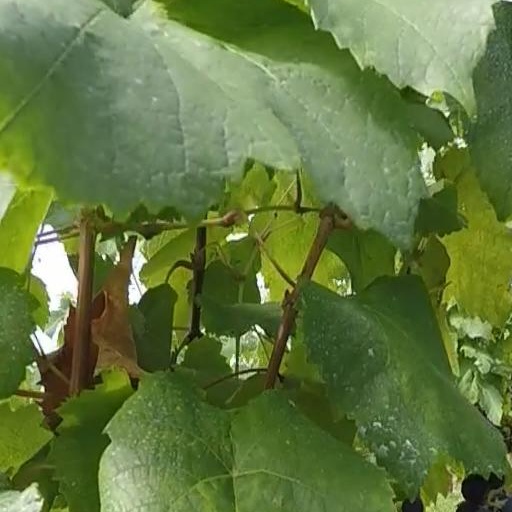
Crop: grape